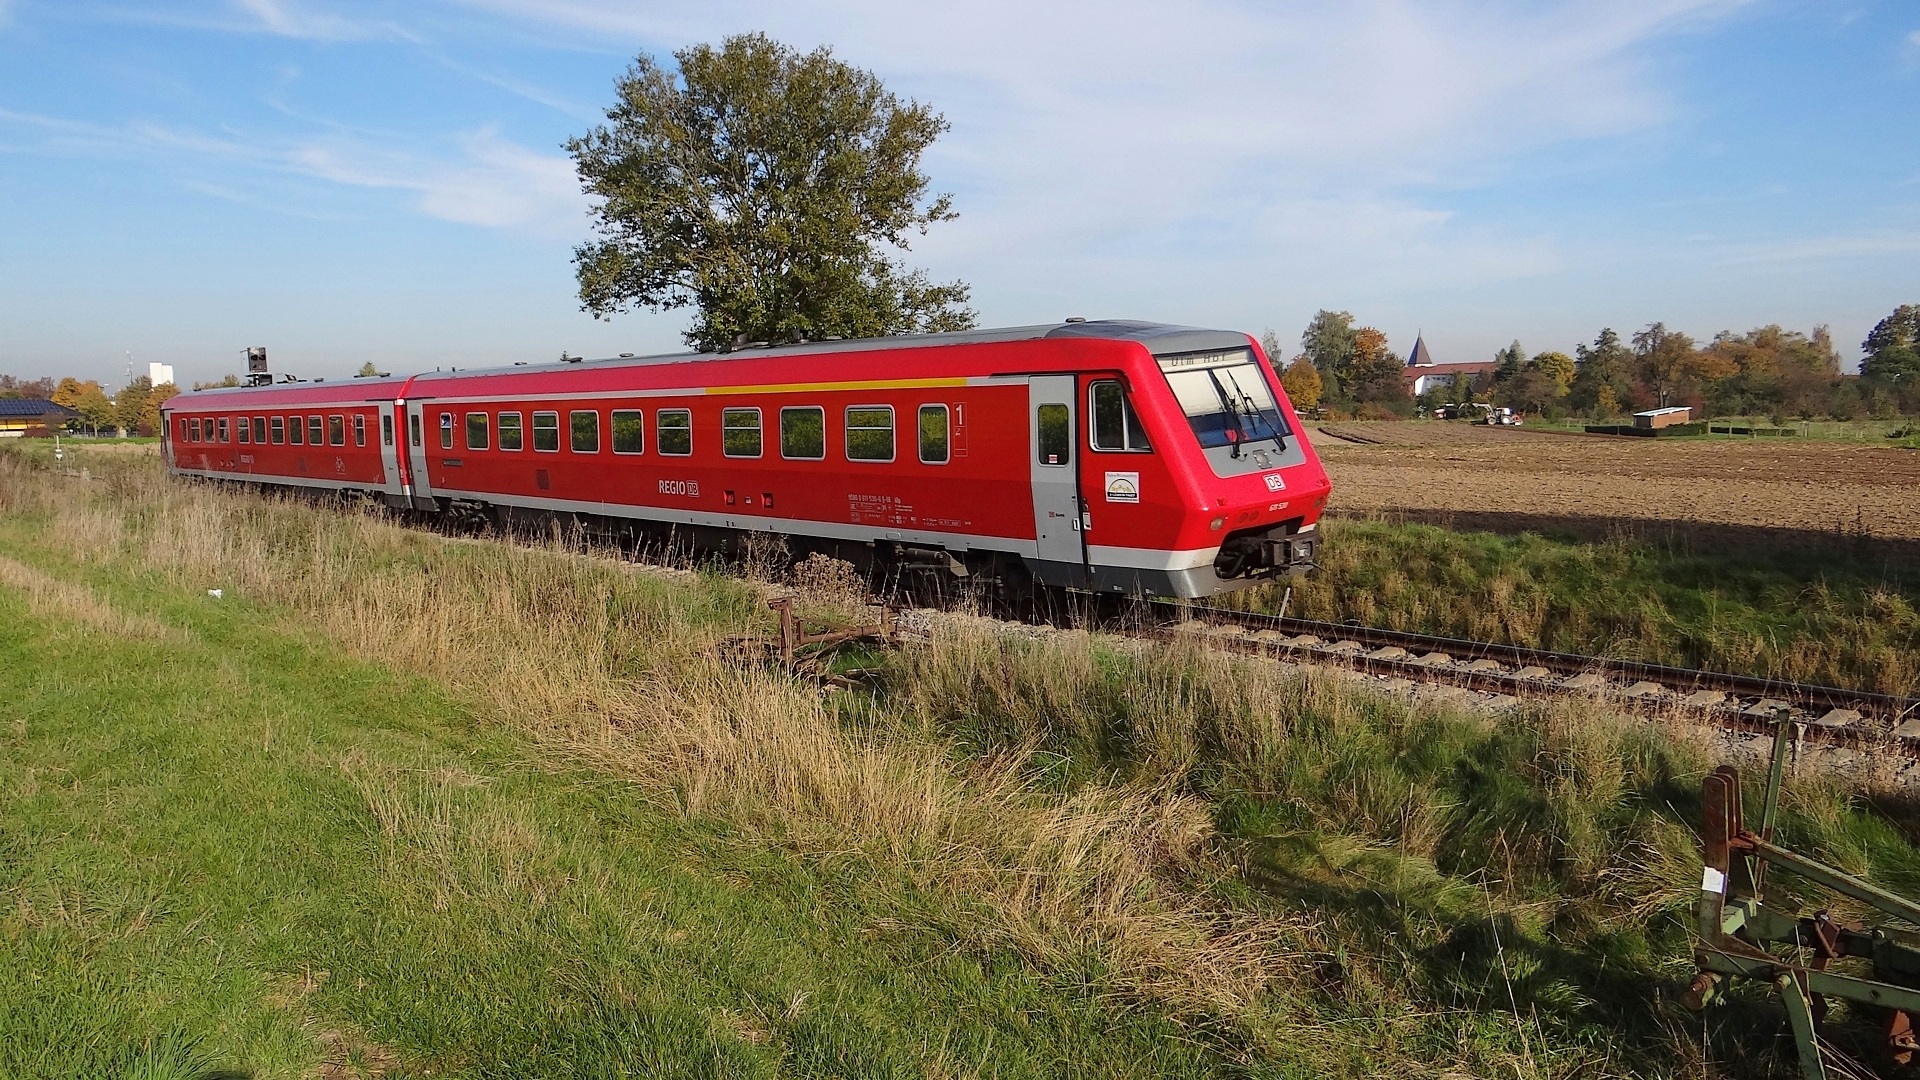
train, transport, vehicle, rail transport, land vehicle, locomotive, rolling stock, railroad car, track, passenger car, public transport, passenger